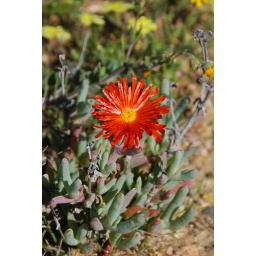
Little red flower by the side of the road